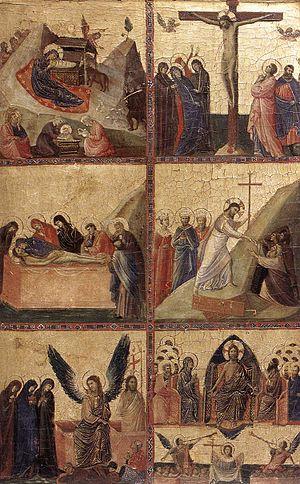
Giovanni Baronzio est un peintre italien du XIVᵉ siècle, qui a été l'un des principaux artistes de l'école de Rimini, actif dans sa ville natale entre 1305 et 1362.